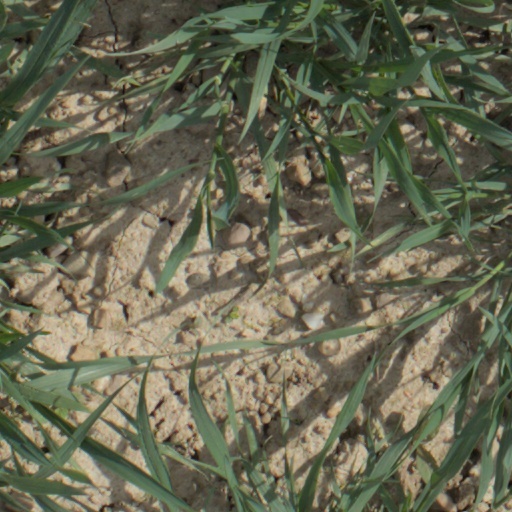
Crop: wheat